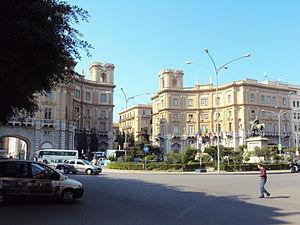
La Piazza Giulio Cesare est une place de Palerme située juste à l'extérieur du centre historique.